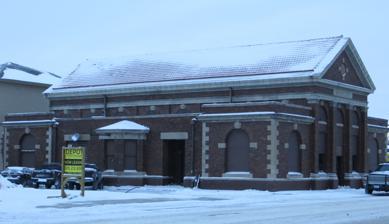
Building: Aberdeen station (Minneapolis and St. Louis Railway)
Country: United States of America
Year built: 1907
For other railway stations named Aberdeen, see Aberdeen station (disambiguation) . Aberdeen Former Minneapolis & St. Louis Railway passenger rail station Aberdeen station in January 2015. General information Location 1100 S. Main St, Aberdeen , South Dakota 57041 Coordinates 45°27′14″N 98°29′17″W / 45.45389°N 98.48806°W / 45.45389; -98.48806 History Opened September 1, 1907 Closed 1949 Rebuilt 2016 Minneapolis and St. Louis Railroad Depot U.S. National Register of Historic Places Show map of South Dakota Show map of the United States Location 1100 S. Main St Aberdeen, South Dakota Coordinates 45°27′14″N 98°29′17″W / 45.45389°N 98.48806°W / 45.45389; -98.48806 Built September 1, 1907 Architectural style Neo-Classical Revival NRHP reference No. 76001720 Added to NRHP September 28, 1976 Aberdeen station , otherwise known as the Minneapolis and St. Louis Railroad Depot in Aberdeen, South Dakota was built by the Minneapolis and St. Louis Railway (or M&StL) in the early 1900s and opened for service on September 1, 1907. The depot is a one and one-half story rectangular brick building with a one story bay window on the south wall. The Minneapolis and St. Louis Railroad began laying tracks into Aberdeen in 1906, and the first passenger train, the Aberdeen Limited, arrived on September 1, 1907. Passenger service to the station lasted until 1949. In 1968, the old station became the Depot Club. In 2016, the station was renovated and became an architecture office. References French, Edith. Minneapolis and St. Louis Railroad Depot (Brown County, South Dakota) National Register of Historic Places Inventory-Nomination Form, 1976. On file at the National Park Service.